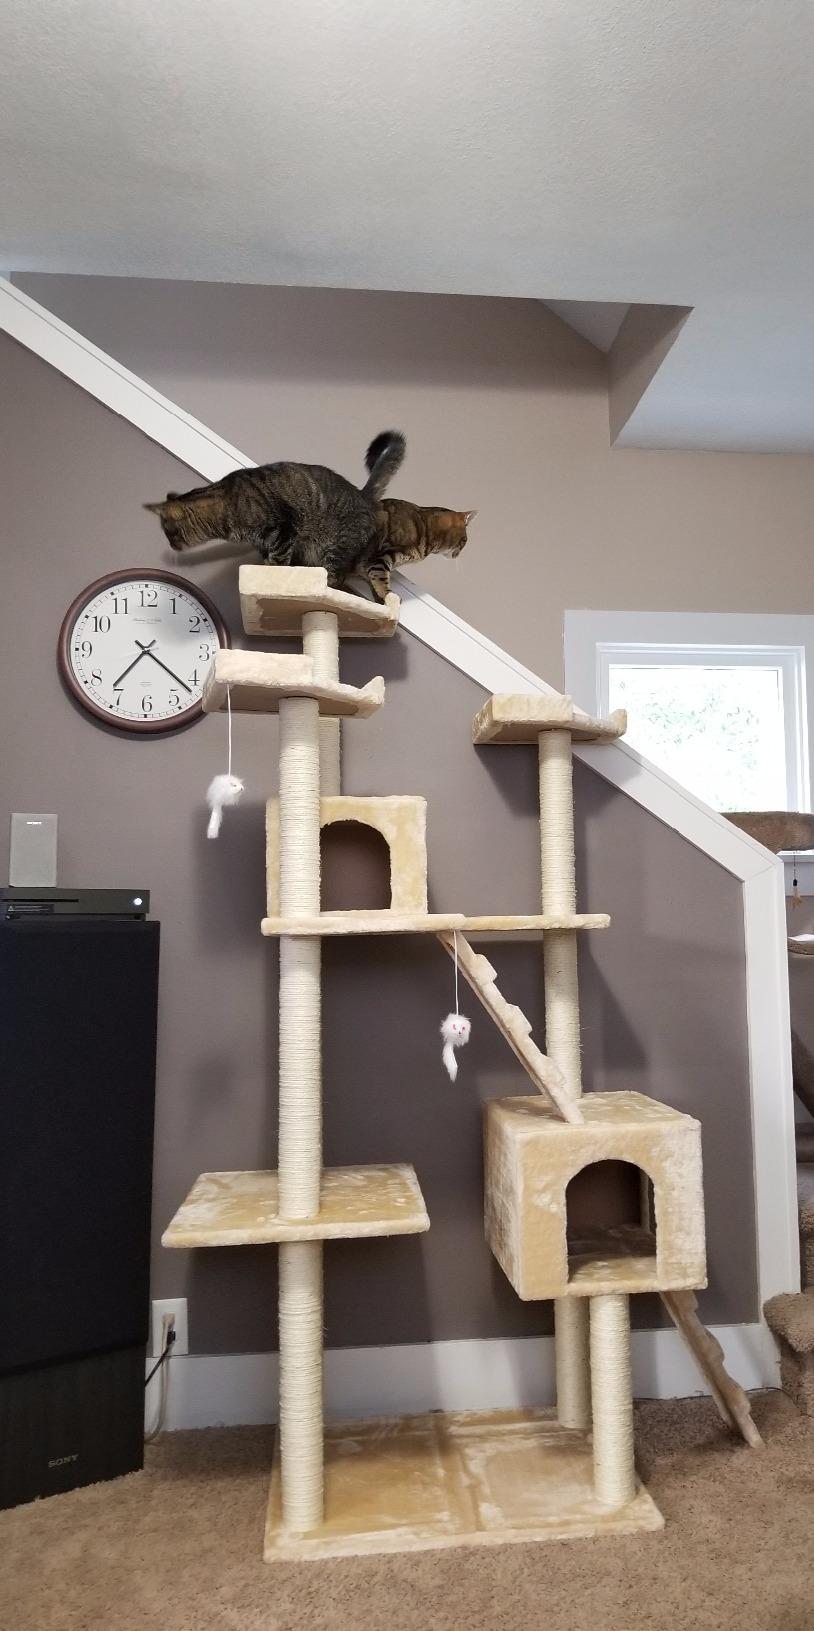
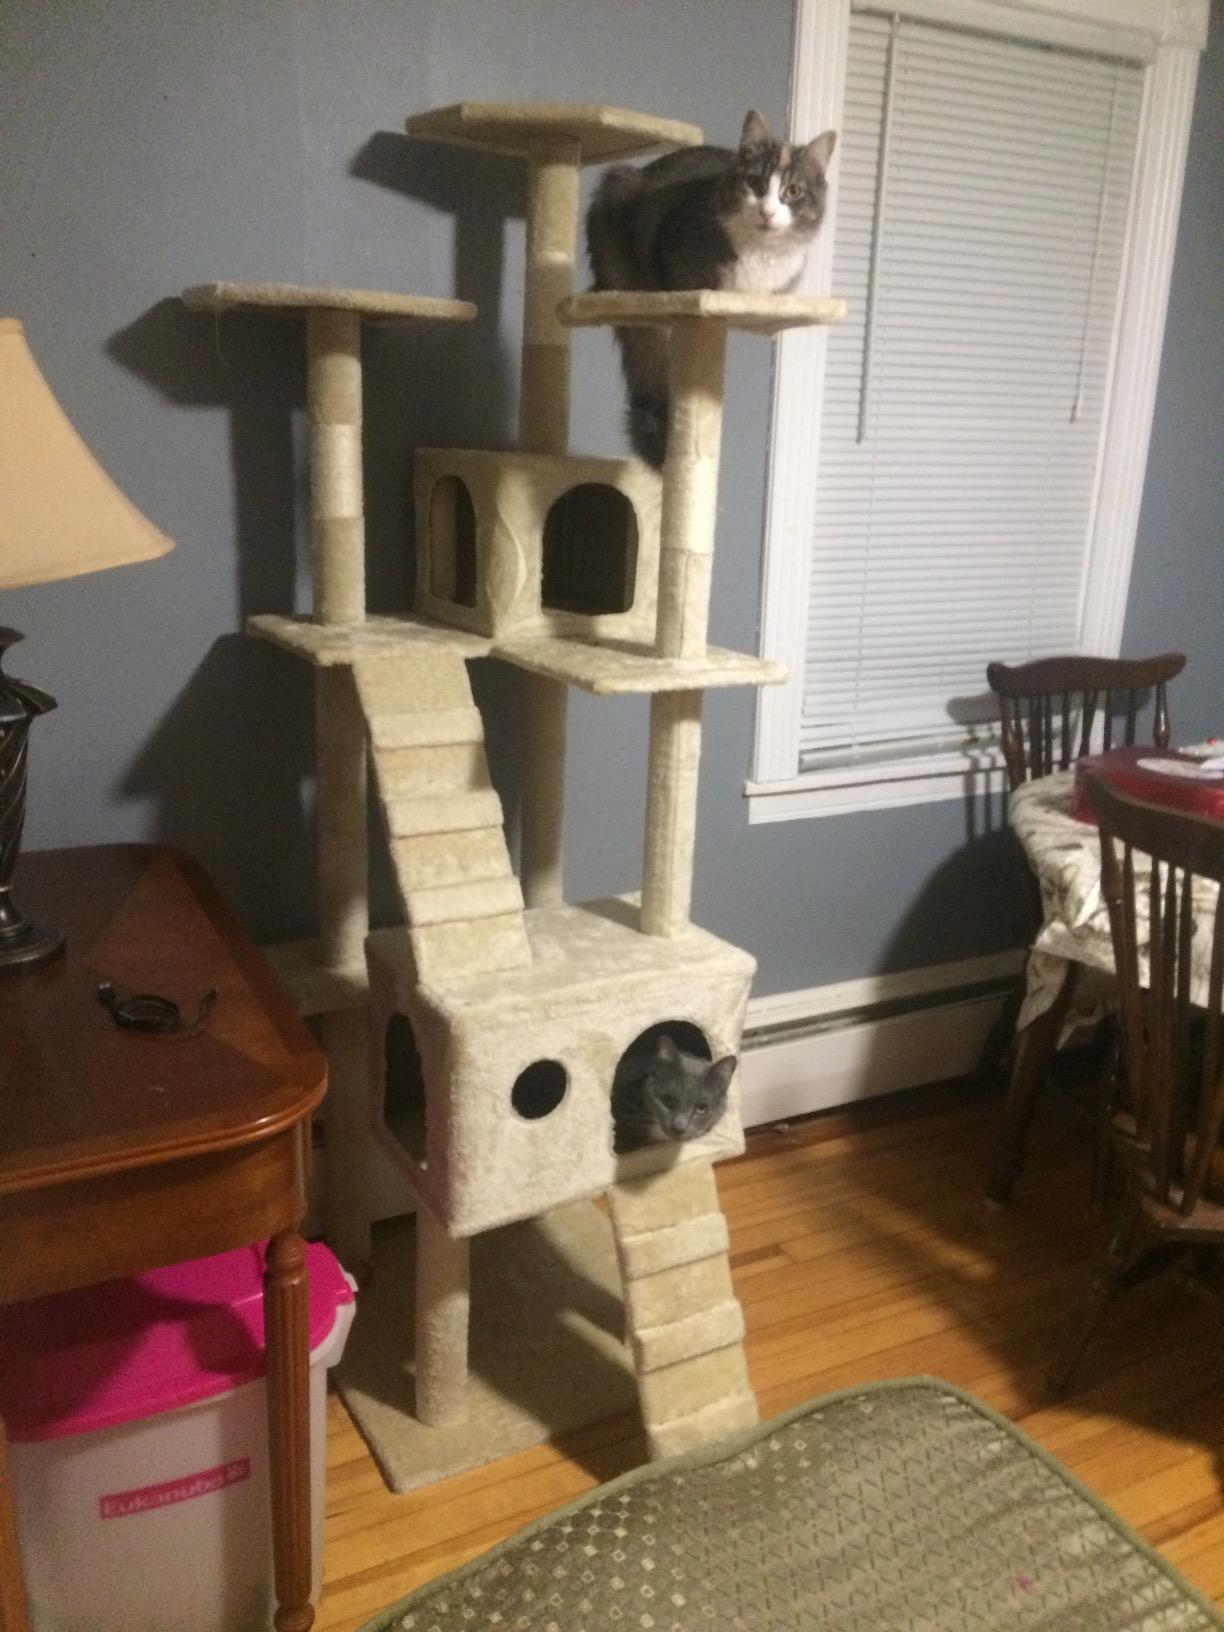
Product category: items_cat tree
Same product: yes